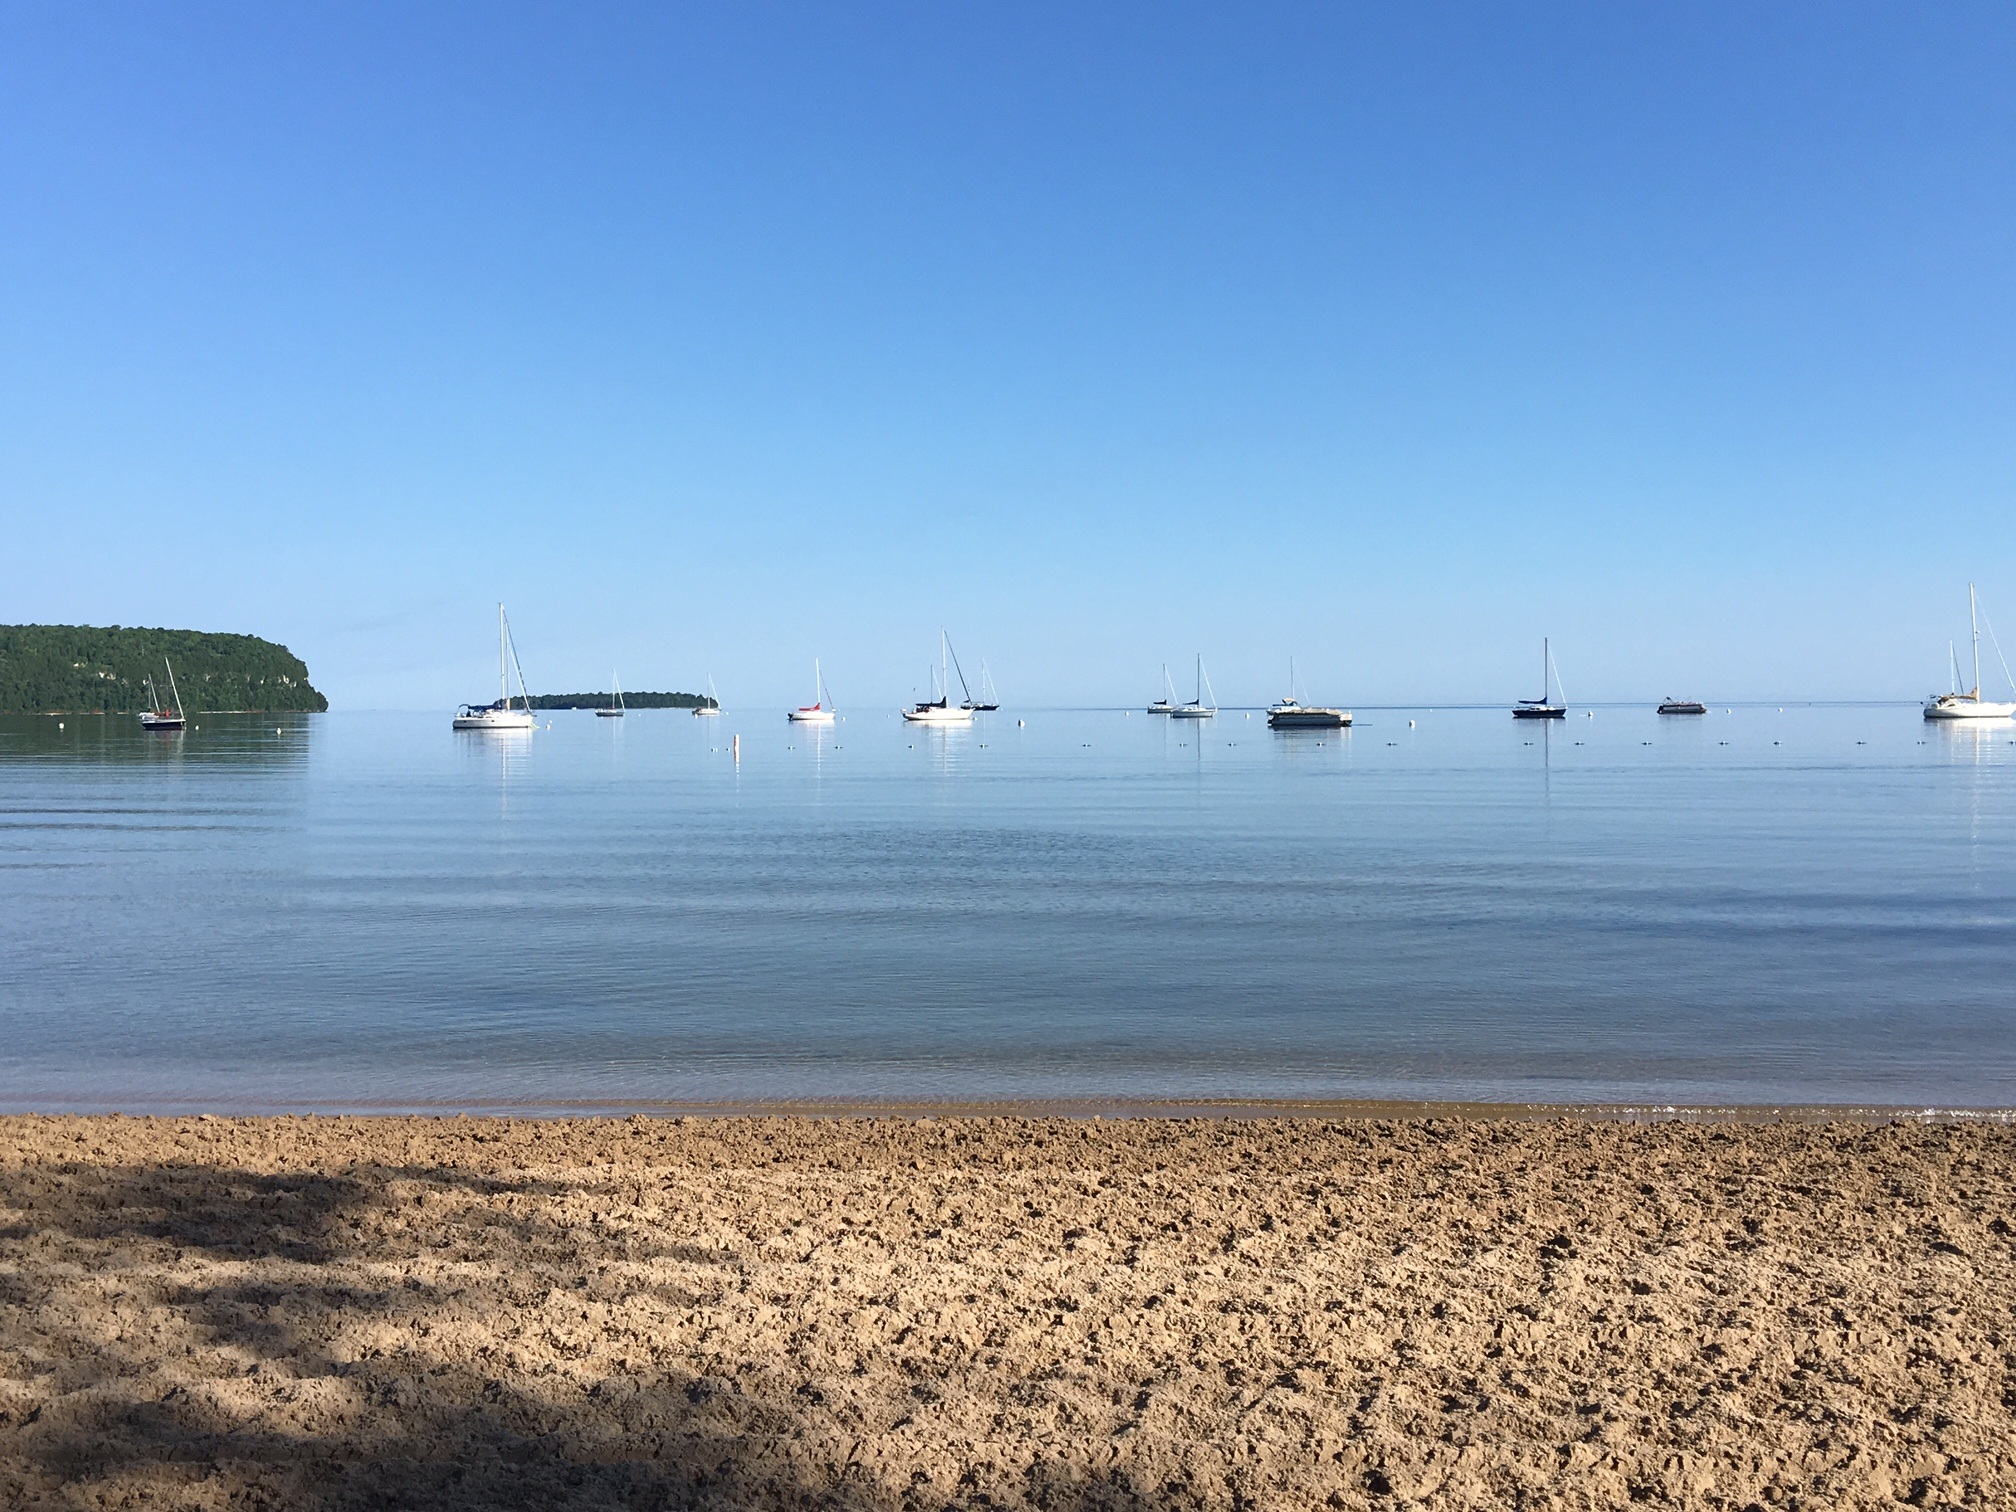
beach, sea, coast, water, sand, ocean, horizon, sky, boat, morning, shore, wave, lake, dusk, reflection, vehicle, yacht, peaceful, bay, harbor, harbour, blue, body of water, boats, sailboats, anchored, mudflat, ephraim